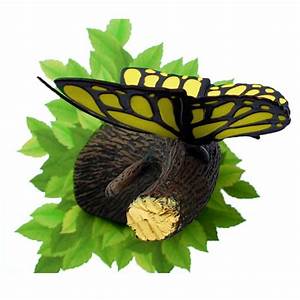
Label: butterfly